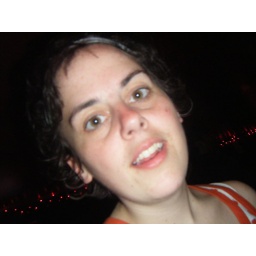
Liam's last night in Chicago- double door and empty bottle